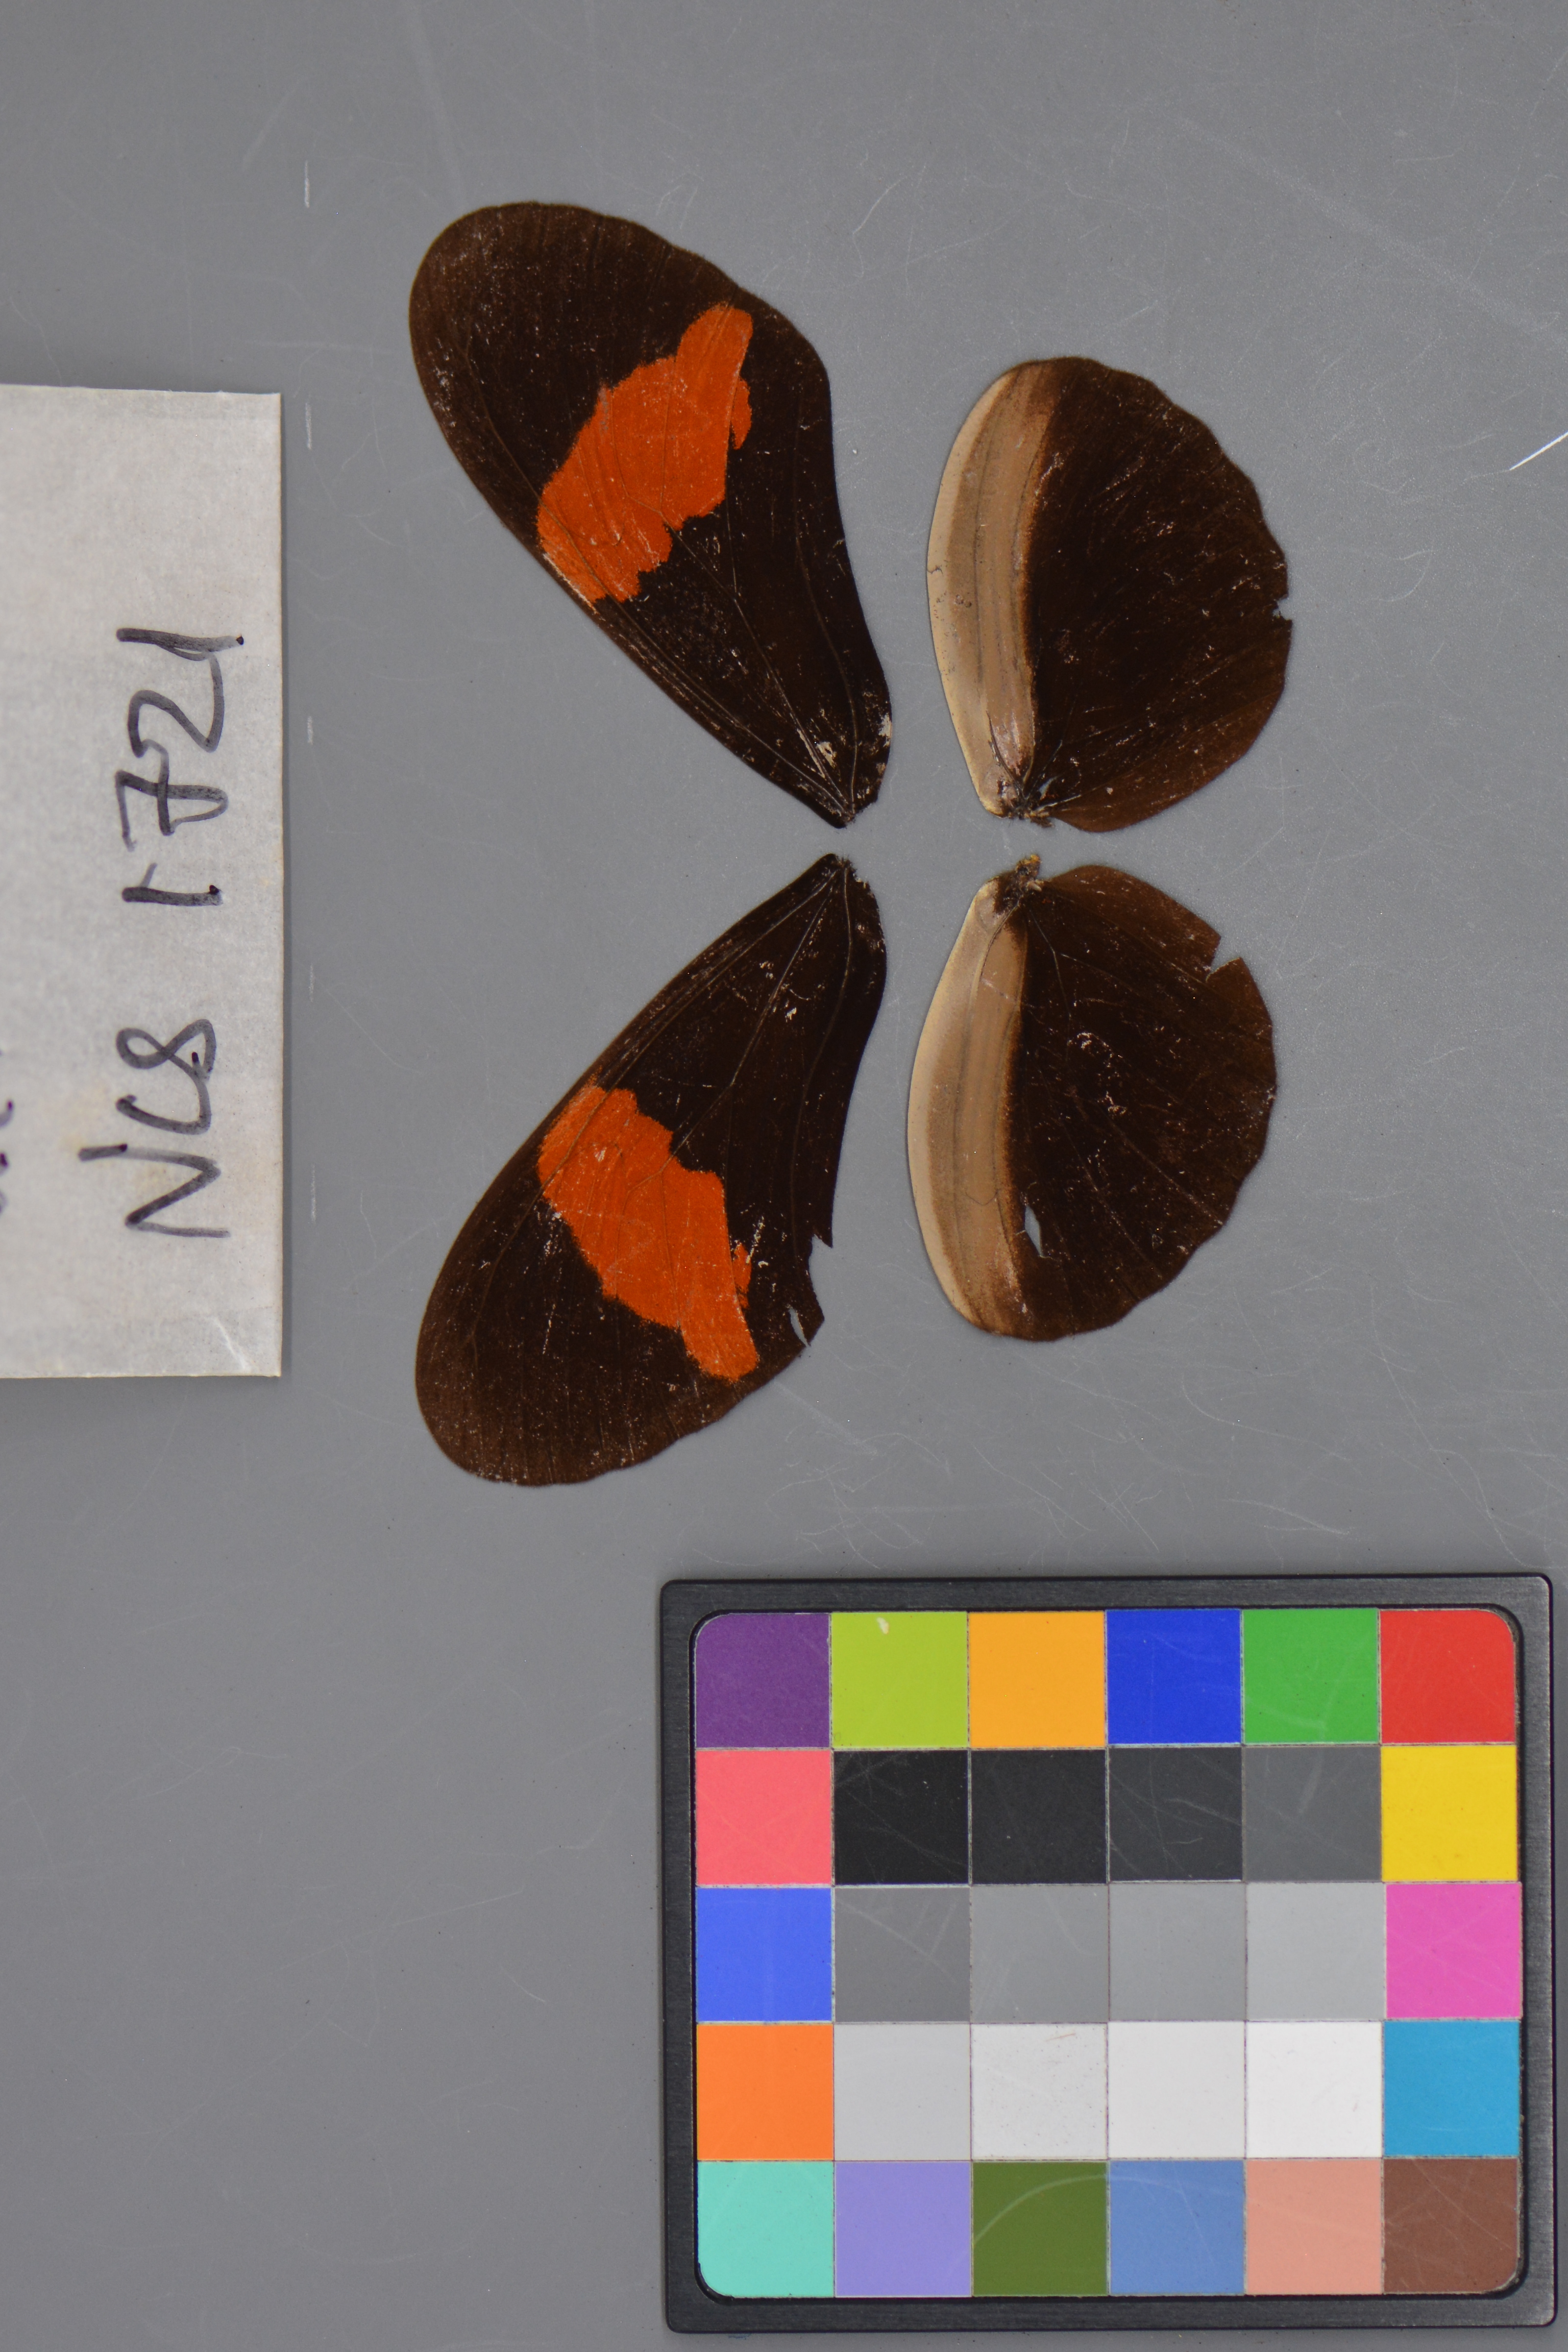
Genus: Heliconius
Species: erato
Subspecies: hydara
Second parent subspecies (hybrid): petiverana
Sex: male
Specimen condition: dorsal
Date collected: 25-Oct-08